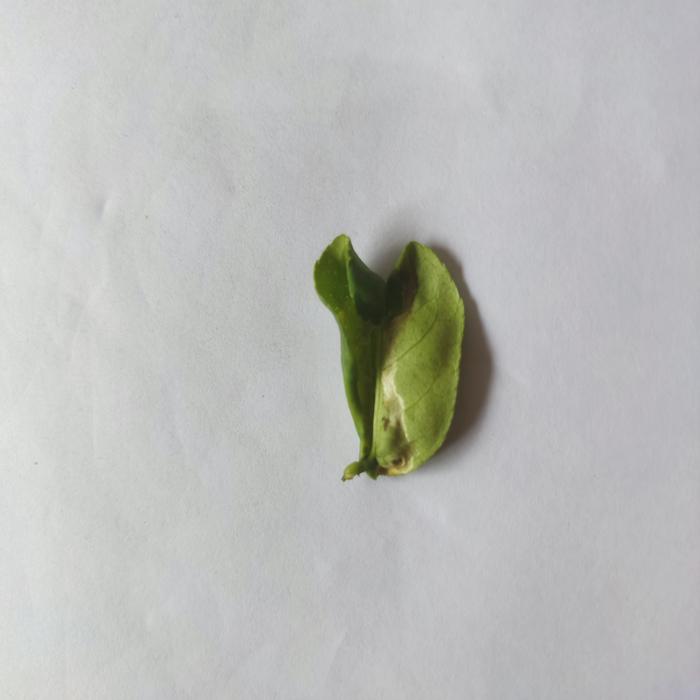
Crop: Lemon
Leaf condition: Leaf_Curl